AKB48

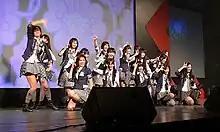
AKB48 on Cool Japan Night, as part of the November 2010 Anime Festival Asia X in Singapore

In November 2010, AKB48 participated in several events outside Japan. On November 20, 12 members of the group performed at the Japanese Pop Culture Festival in Moscow. AKB48 performed at the Cool Japan forum in Singapore as part of Anime Festival Asia X, and at the Singapore Toy, Games and Comics Convention. Group graduates in 2010 included second-generation member Erena Ono, who left on September 27 to pursue an acting career overseas.